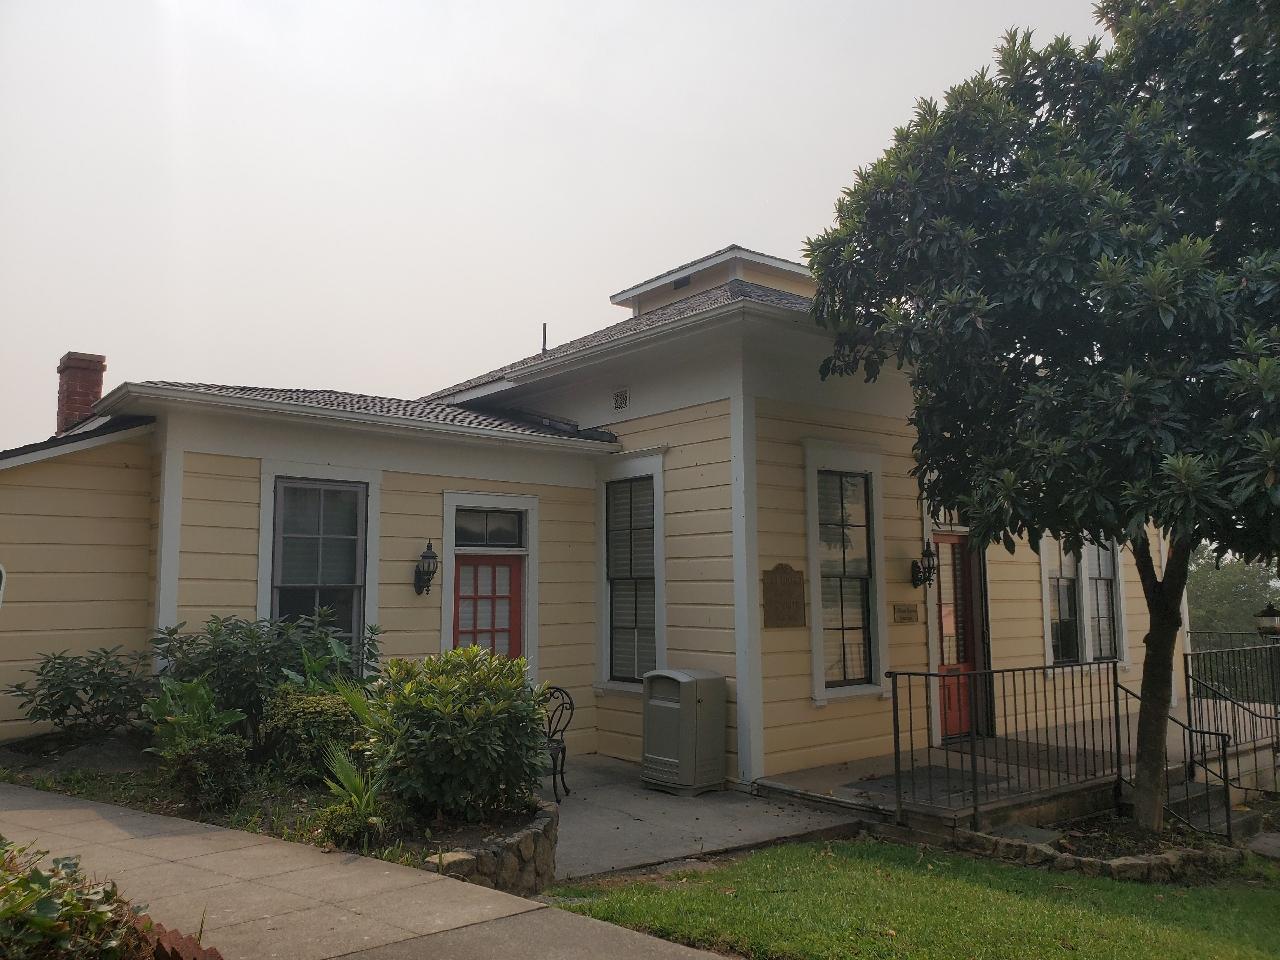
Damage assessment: no_damage